Great Falls, Montana

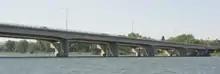
Warden Bridge

By 1950, Great Falls was Montana's largest city, having added 33 percent more residents during the 1940s. Much of the city's growth was due to rising federal investment in defense and healthcare, and it was an important regional convention, trade, and medical center. In 1951, Anaconda consolidated its statewide zinc production in Great Falls, adding substantial numbers of new workers, and in 1955 opened an aluminum smelter in the city. The O.S. Warden Bridge opened in 1951. Designed to turn a then-mostly undeveloped 10th Avenue S. into a straight-line bypass through the city, Extraordinary increases in traffic on 10th Avenue S. led the state to transform the two-lane street in 1956 into an wide four-lane highway with a central median. Previously an undeveloped area with only the occasional residence, the 1956 changes to 10th Avenue S. turned the highway into a vibrant business district. Construction of the new campus of the College of Great Falls began on 10th Avenue S. in 1959, and the new Deaconess Hospital in 1963. 10th Avenue S. received its first traffic signals in 1964.